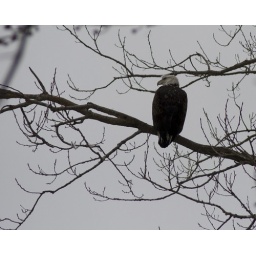
American Bald Eagle in the winter waiting for fish over the river. Taken in Hamilton Illinois right on the river front.